Heathcliff (Wuthering Heights)

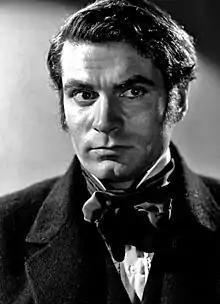
Laurence Olivier as Heathcliff in 1939

Heathcliff is a fictional character in Emily Brontë's 1847 novel "Wuthering Heights". Owing to the novel's enduring fame and popularity, he is often regarded as an archetype of the tortured antihero whose all-consuming rage, jealousy and anger destroy both him and those around him; in short, the Byronic hero.